The House of Dora Green

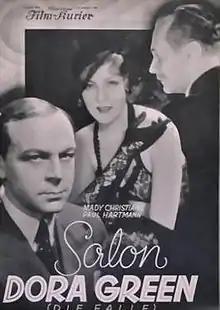

The House of Dora Green is a 1933 German thriller film directed by Henrik Galeen and starring Mady Christians, Paul Hartmann, and Leonard Steckel. It was based on the novel "Diplomatische Unterwelt" by Hans Rudolf Berndorff. It was the final German film made by Galeen, before being forced into exile following the Nazi Party's takeover of power. The film's sets were designed by the art director Gustav A. Knauer. In 1937 it was released in the United States.